Corps of Invalids (Great Britain)

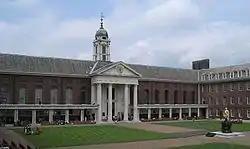
The Royal Hospital Chelsea

The Royal Hospital Chelsea had responsibility for administering the Corps of Invalids until its dissolution in 1802 and for the related Edmund Fielding's Regiment of Foot (later known as the Royal Invalids) until 1741. The corps's role was to provide garrisons to forts in the Great Britain, freeing up regular units of the British Army for service overseas. The unit was purely defensive in nature and had a presence in the majority of English garrisons throughout the 18th century.